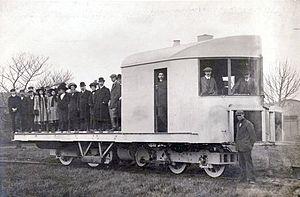
Carte postale ancienne (CPA)
Un monorail est un système de transport guidé où les véhicules roulent sur une voie unique, un rail ou une poutre en béton. Par extension, le terme s'applique à tout type de véhicules utilisant un rail ou une poutre de guidage. Les véhicules monorail sont plus larges que la voie de guidage qui les supporte. Le terme monorail peut aussi désigner le véhicule lui-même.